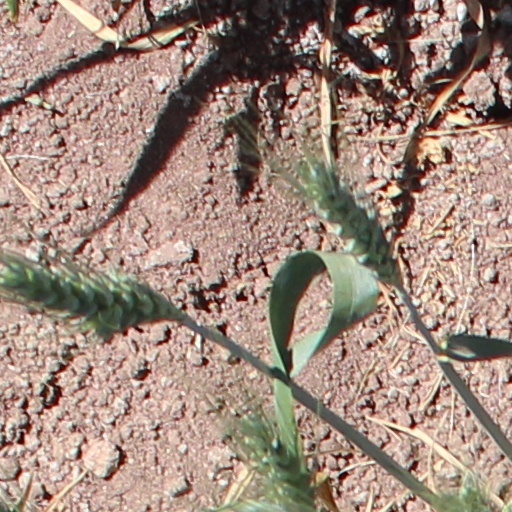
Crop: wheat